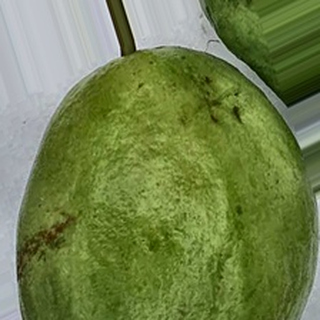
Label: healthy_guava